Polytech Orchestra

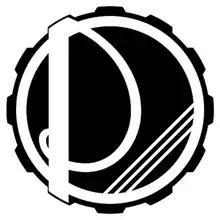
Polytech Orchestra logo

The Polytech Orchestra is a symphony orchestra based in Otaniemi, Espoo.